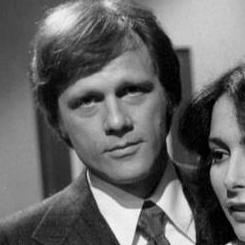
Age: 34